History of the United States Coast Guard

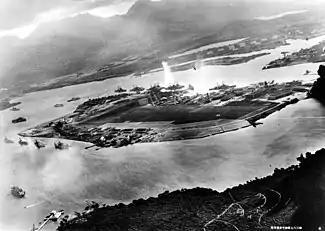
Attack on Pearl Harbor Japanese planes view

The Coast Guard became directly involved in the first World War II attack on America in the 1941 Attack on Pearl Harbor. Supporting U.S. naval forces on 7 December, were the Coast Guard cutters, patrol boats, bases, stations, lighthouses and personnel assigned to the 14th Naval District. These units included and patrol cutters and ; buoy tenders and ; patrol boats "CG-400", "CG-403", "CG-27", and "CG-8"; a buoy boat and the former Lighthouse Service launch "Lehua" all participated in the battle shooting at several aircraft.